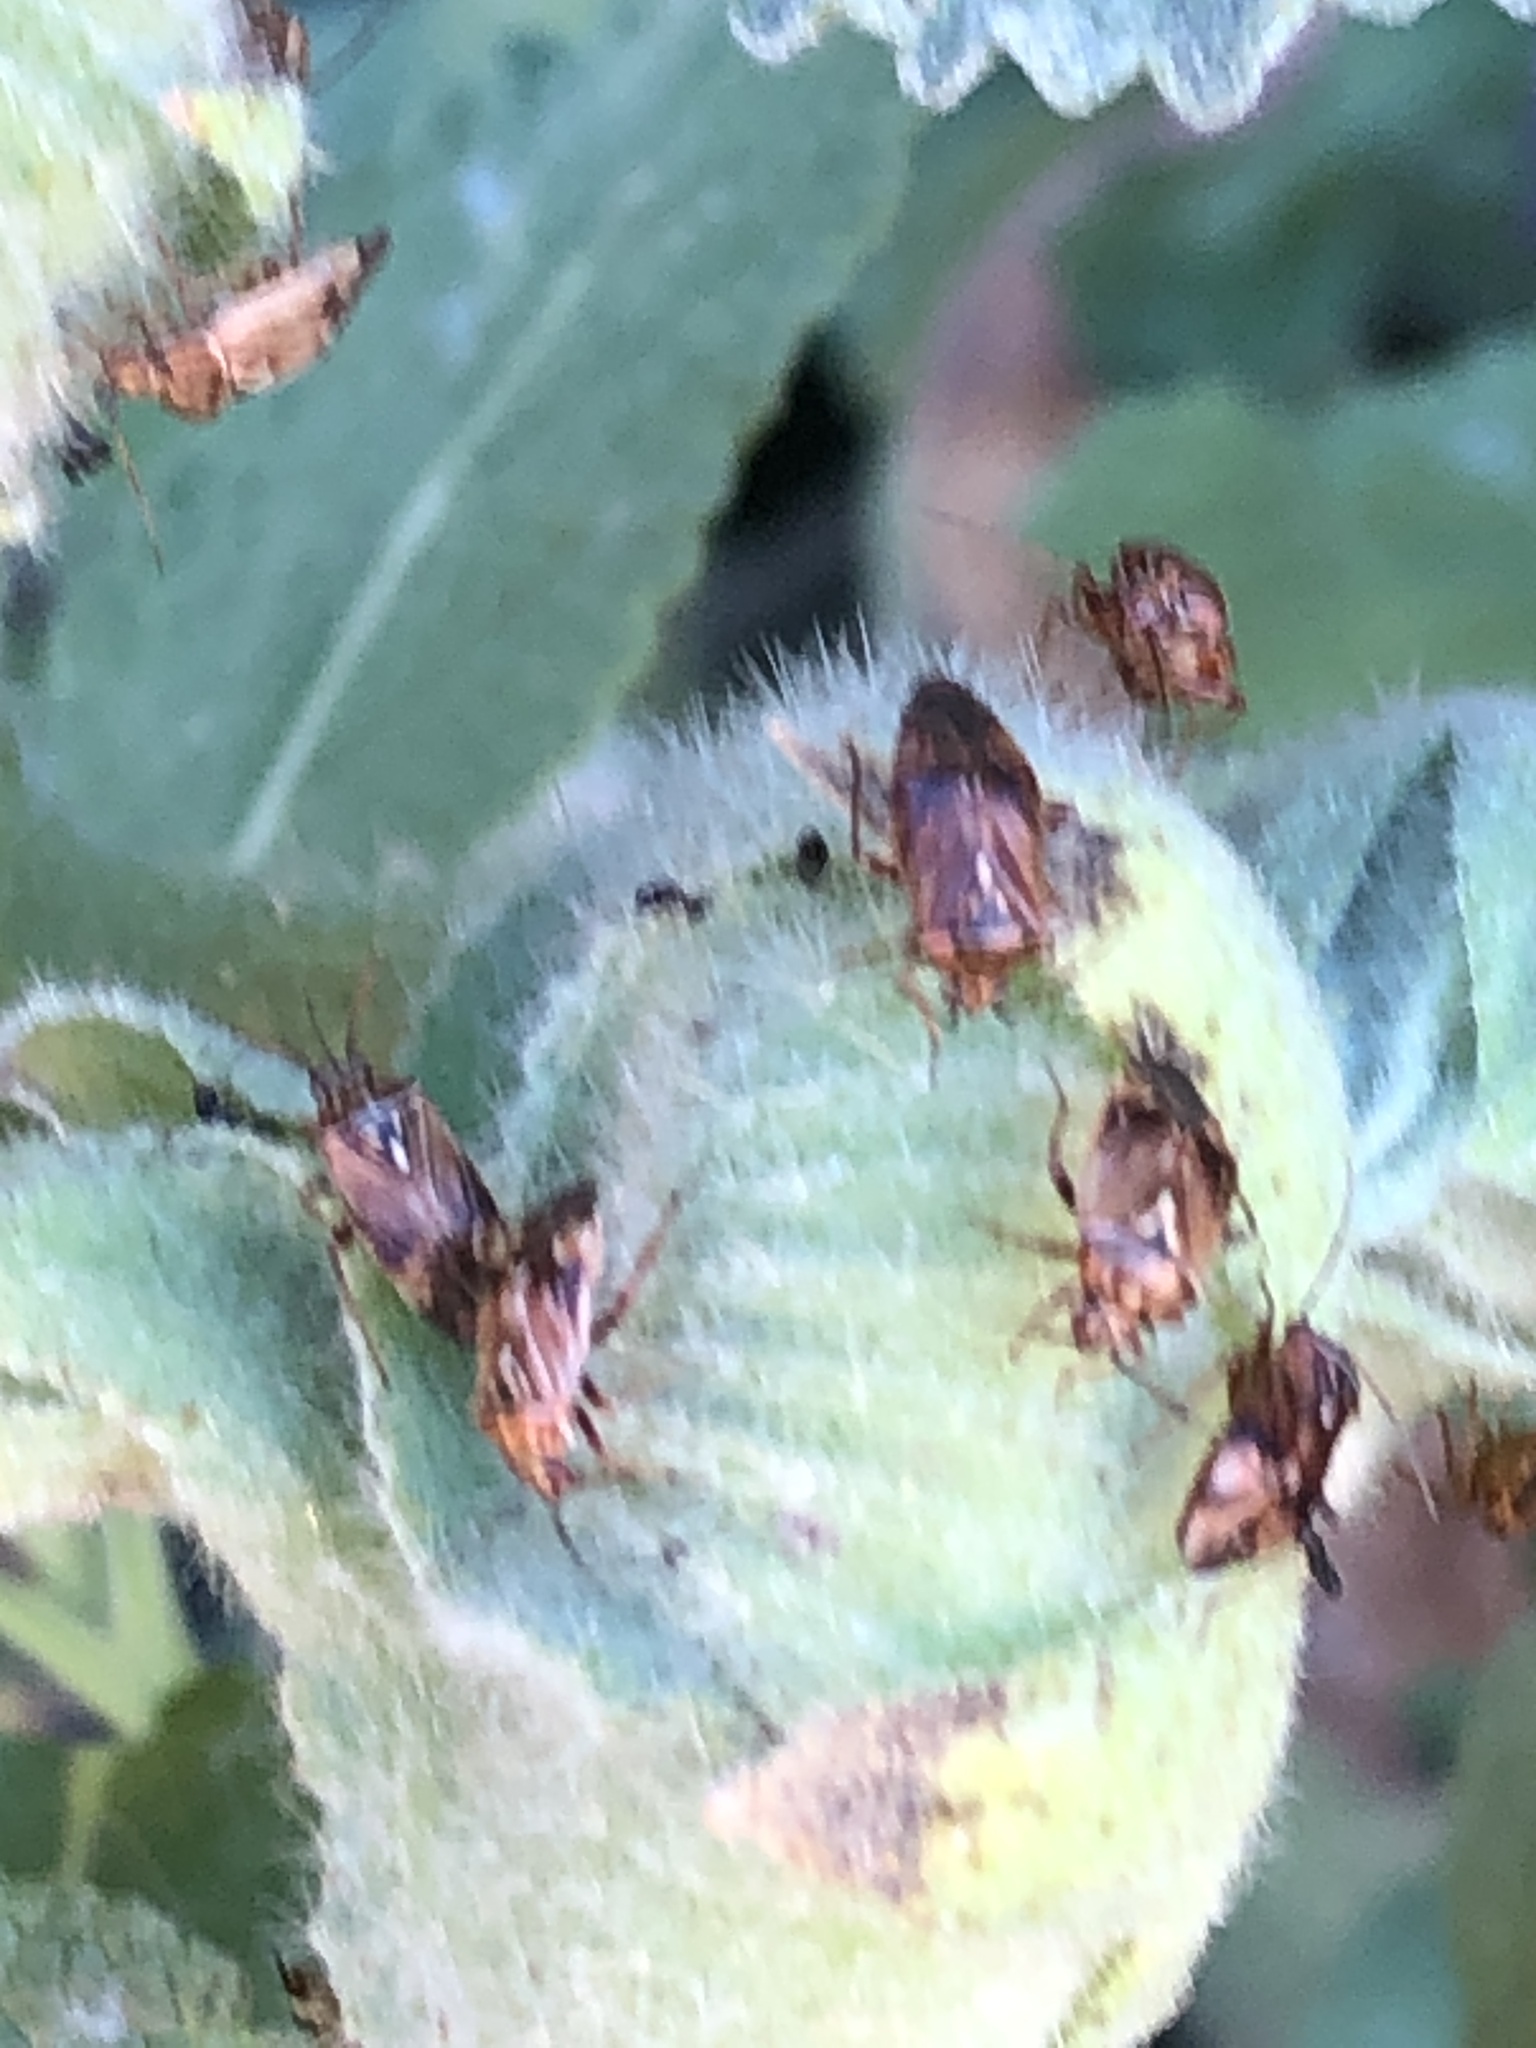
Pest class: lygus_bug